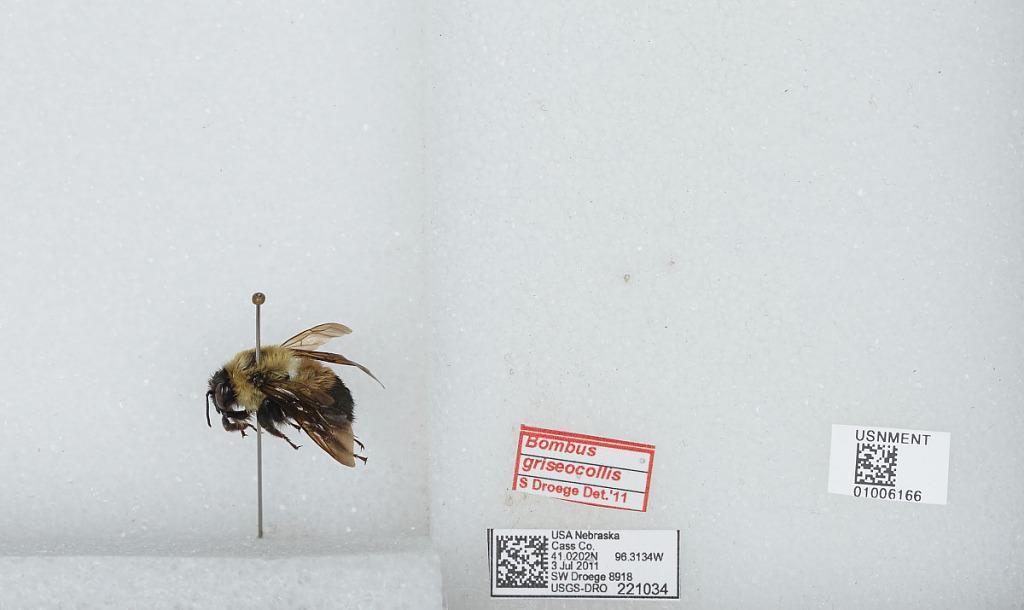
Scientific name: Bombus (Separatobombus) griseocollis (De Geer)
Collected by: S. Droege
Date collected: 2011-7-3
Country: United States
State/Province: Nebraska
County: Cass
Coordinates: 41.0203, -96.3133
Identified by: Droege, S. W.